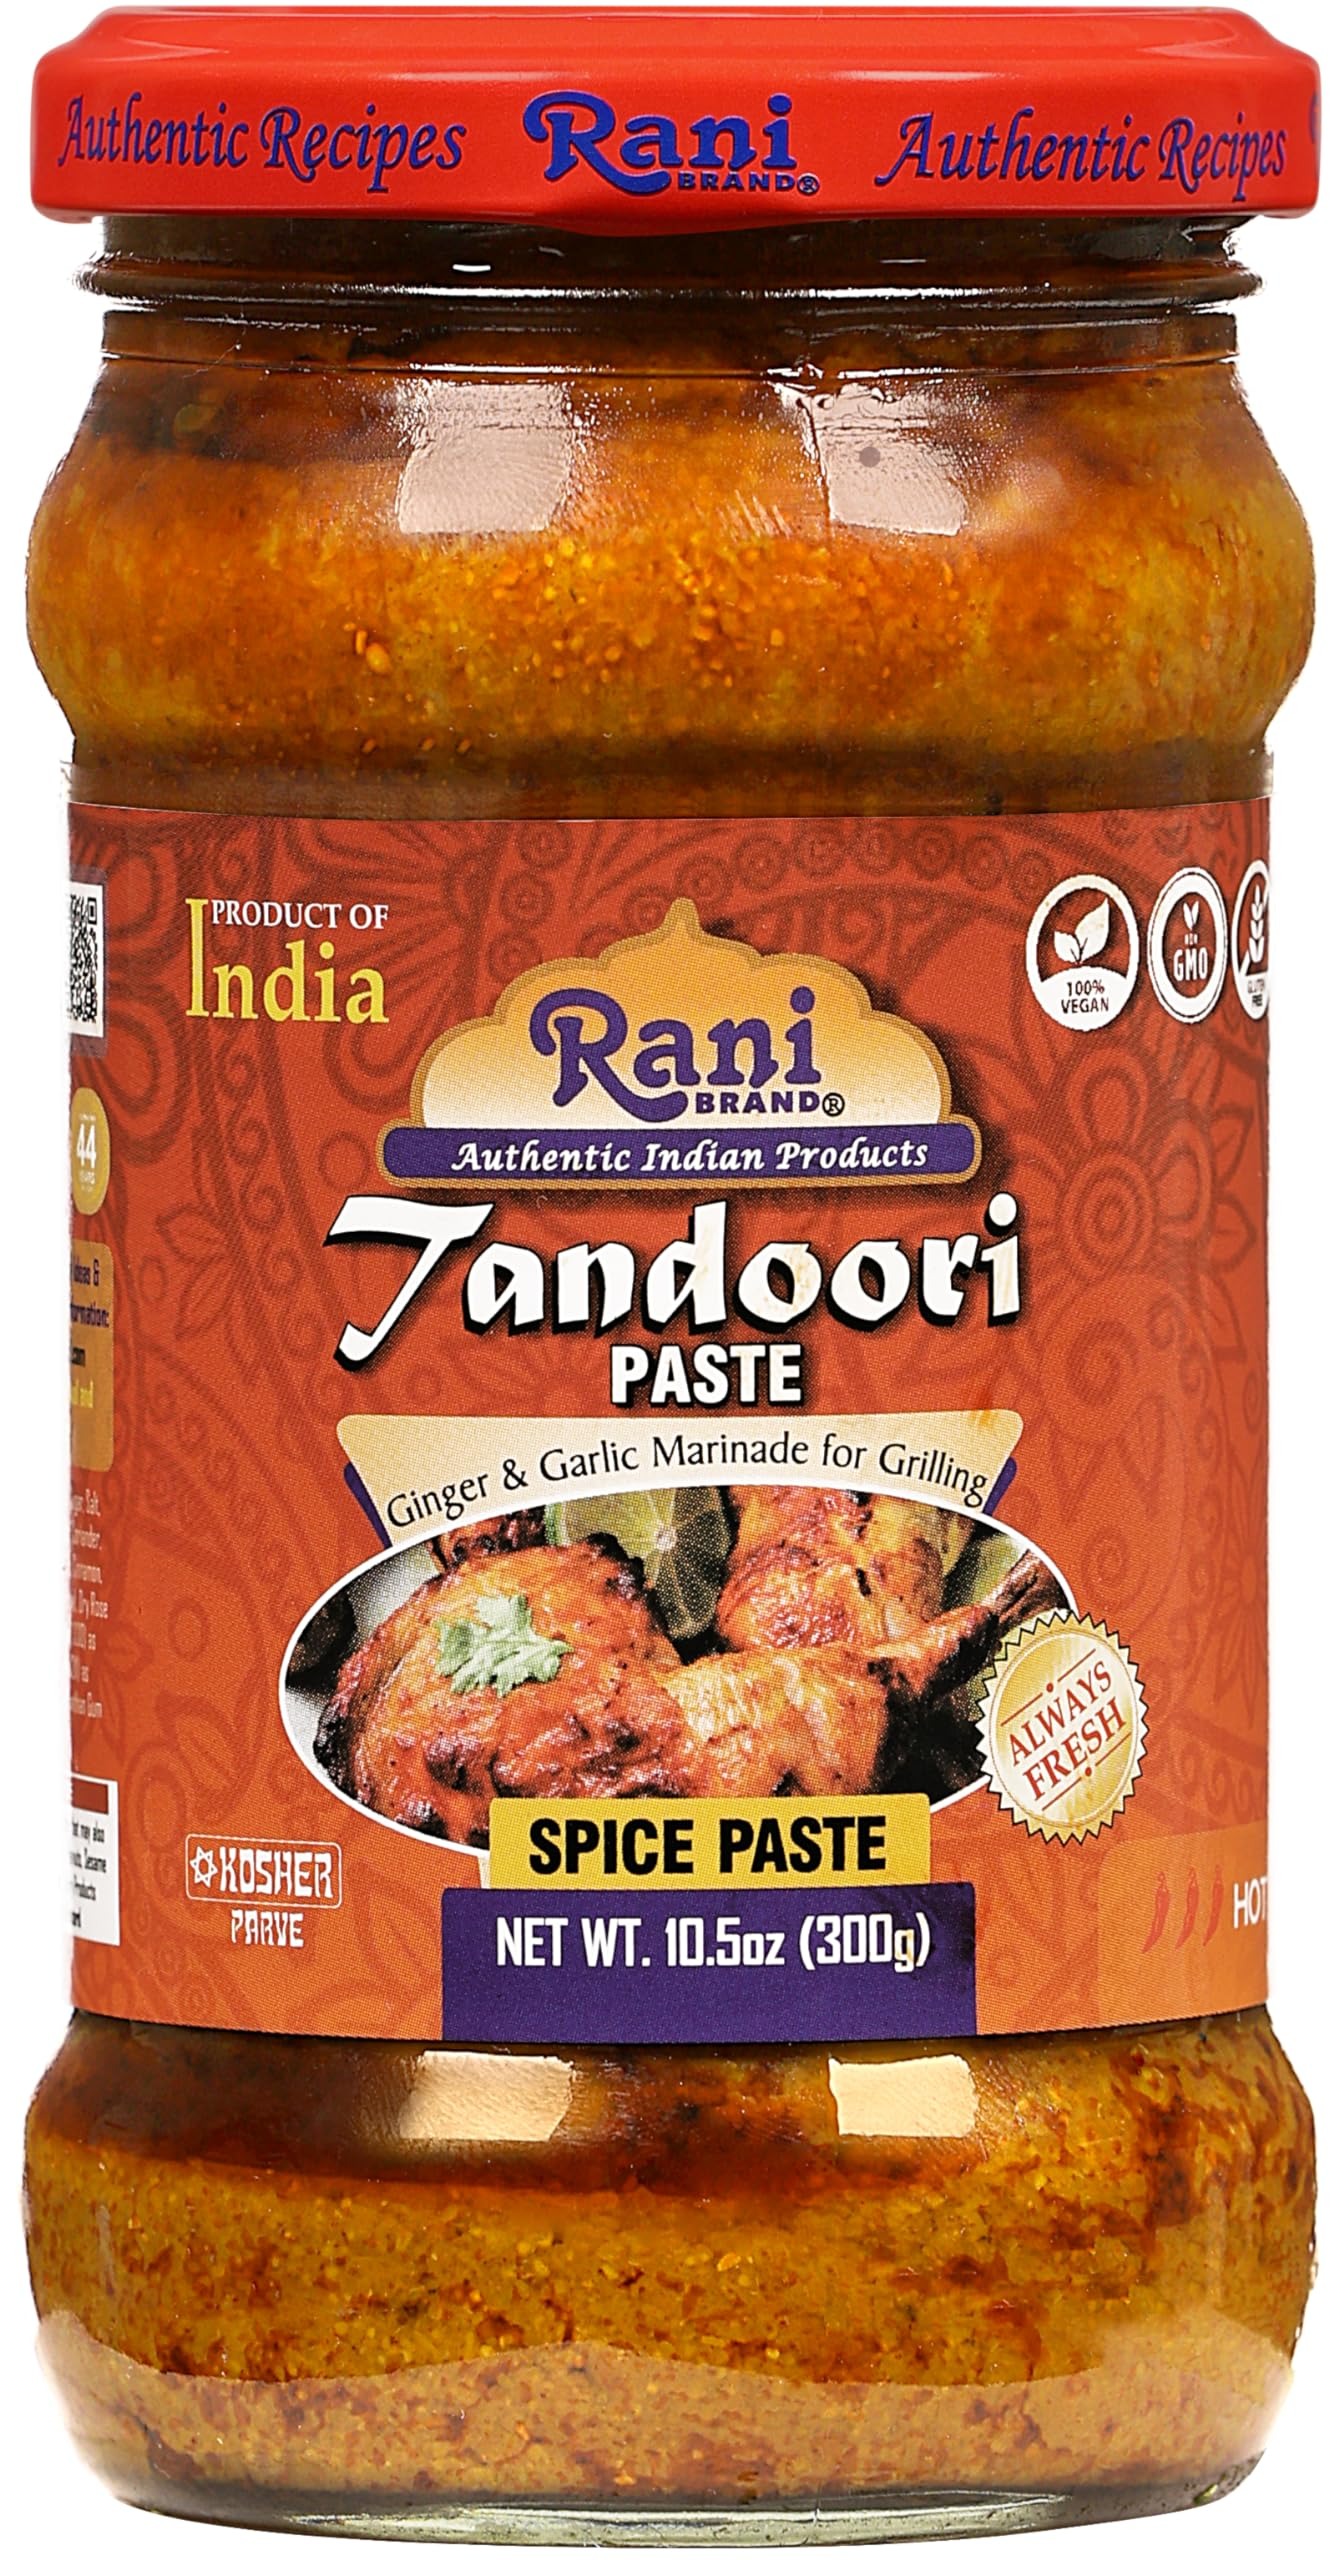
Item Name: Rani Tandoori Paste (No Colors) 10.5oz (300g) Glass Jar ~ For Tandoori Chicken, Chicken Tikka, Paneer Tikka | All Natural | NON-GMO | Vegan | Gluten Free | Indian Origin, Cooking Spice Paste
Bullet Point 1: You'll LOVE our Tandoori Paste by Rani Brand Here's Why:
Bullet Point 2: 🍗No COLORS, No MSG, No Preservatives, No non-sense! Gluten Free, Vegan & NON-GMO
Bullet Point 3: 🍗Easy to follow recipe on bottle. Can be used as a rub or to create curry. Used to to make Tandoori Chicken, curry vegetables or our favorite Paneer! (Indian Cheese)
Bullet Point 4: 🍗NOW IN GLASS JAR! PREMIUM Gourmet Spice Paste. Rani is a USA based company selling spices for over 40 years, buy with confidence!
Bullet Point 5: 🍗Net Wt. 10.5oz (300g), Authentic Indian Product, Product of India
Product Description: <b>Tandoori Masala</b>A Little History! <br> The state of Punjab is particularly famous for its Tandoori cuisine, which uses large clay ovens to barbeque meat dishes, breads and creamy lentil stews. Meat, poultry, and seafood are marinated in a mixture of yogurt and Tandoori Masala, and then baked in the traditional clay oven, barbeque grill, or conventional oven. The blend has a fragrant spicy aroma, which is both hot and sour in taste combining strong overtones of cumin and coriander.
Value: 10.5
Unit: Ounce

Price: 12.99